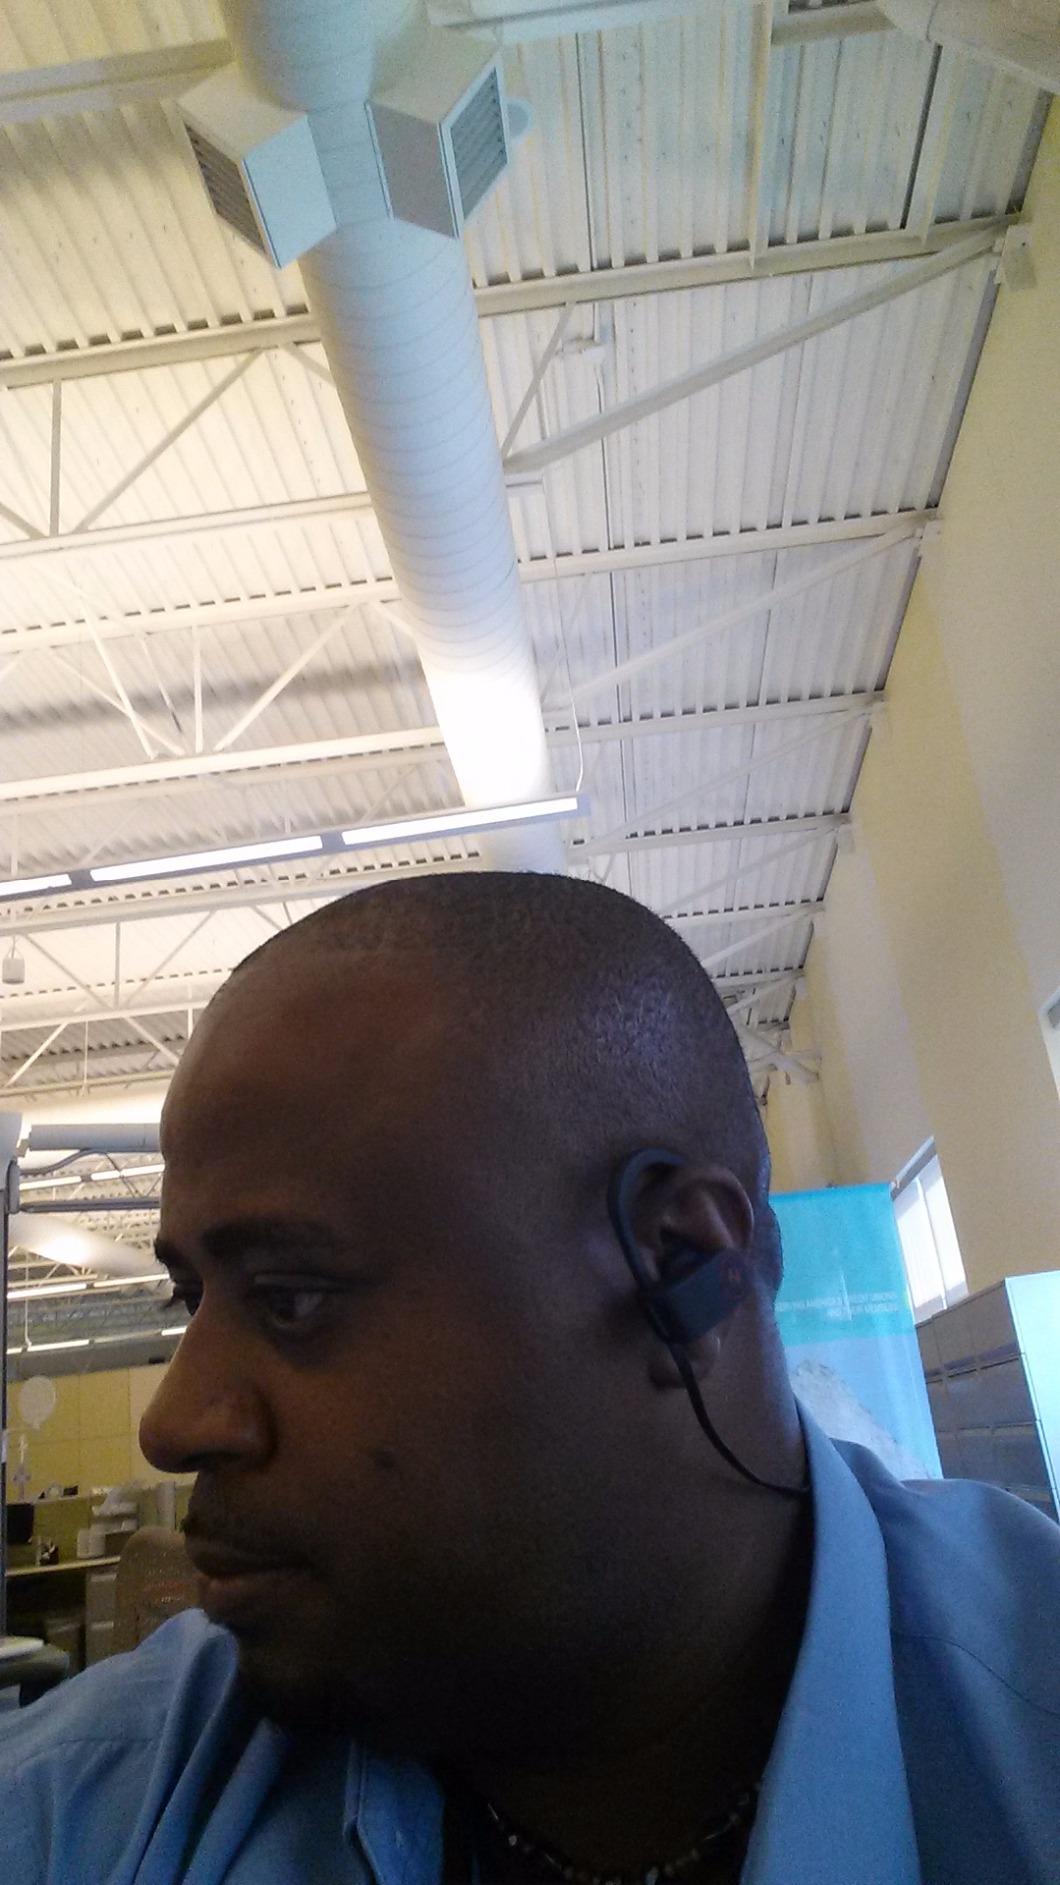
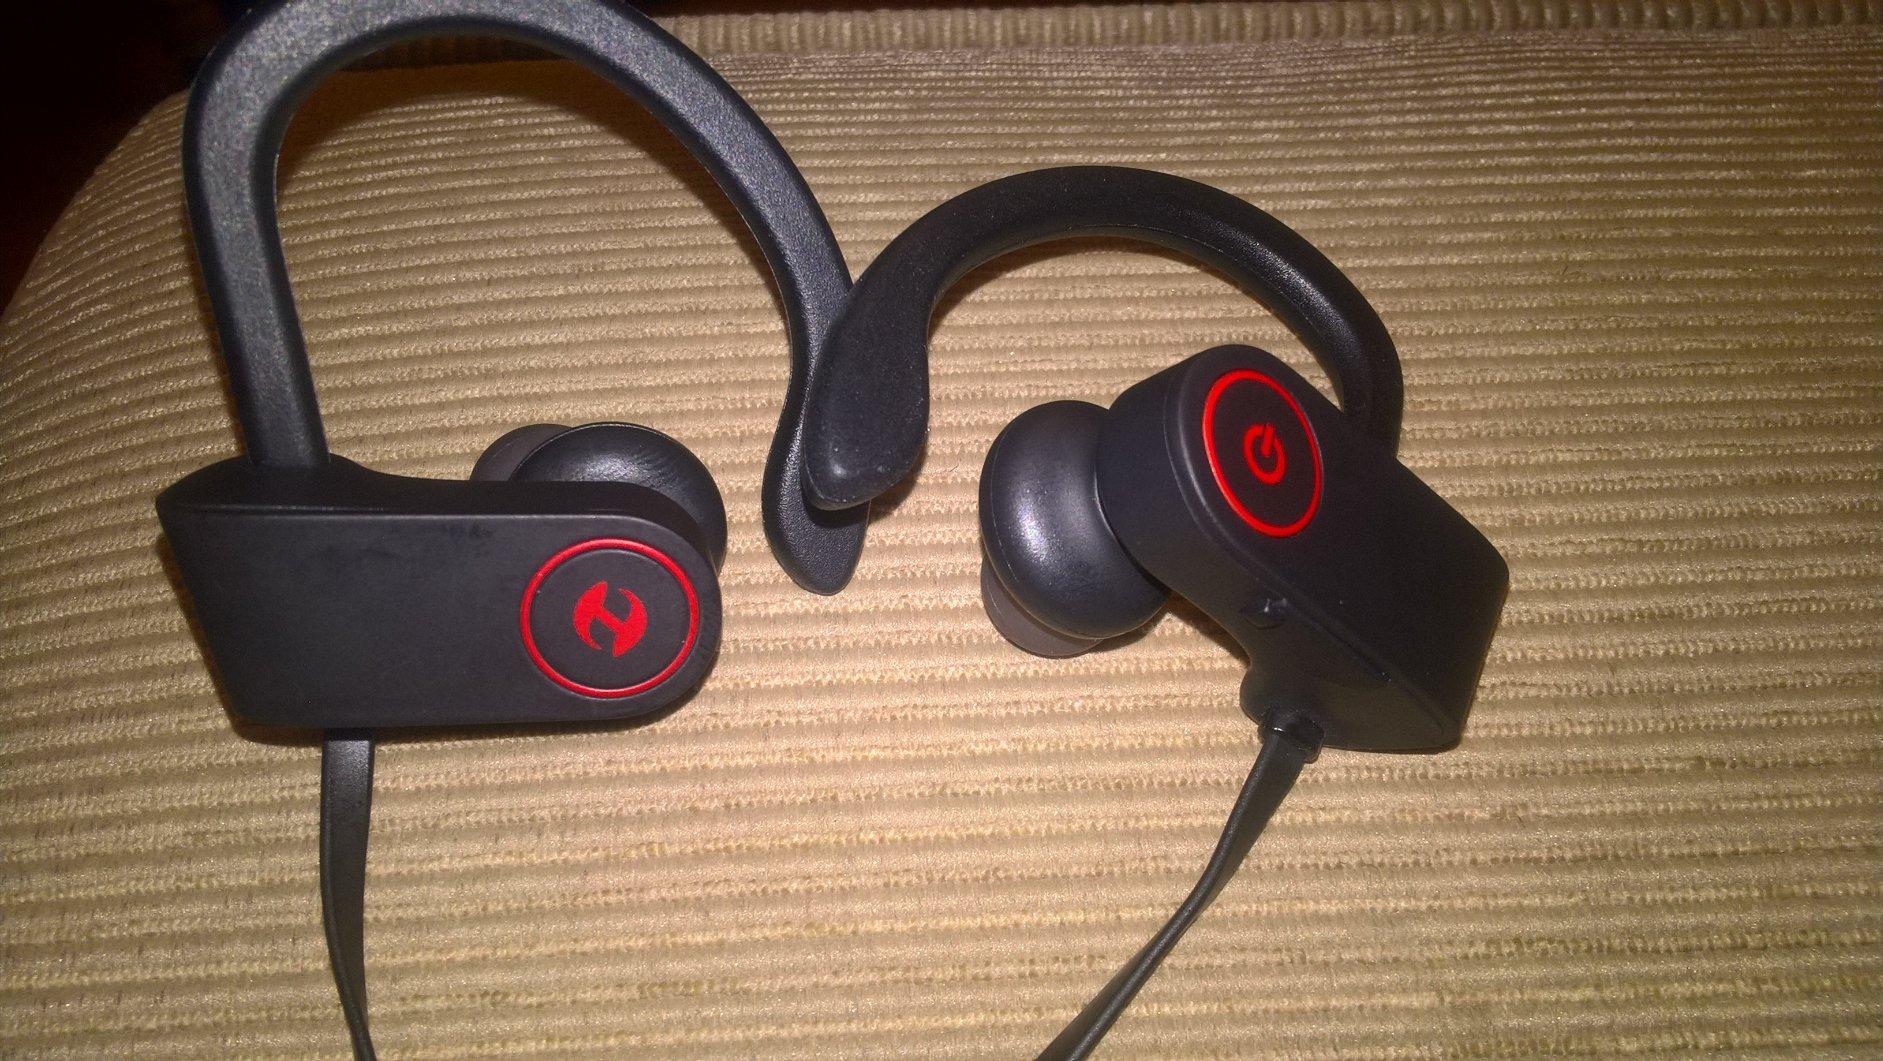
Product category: headphones
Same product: yes